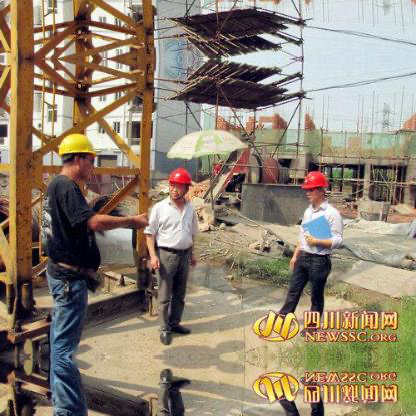
Objects in the image:
label: helmet
label: helmet
label: helmet